David McGoldrick

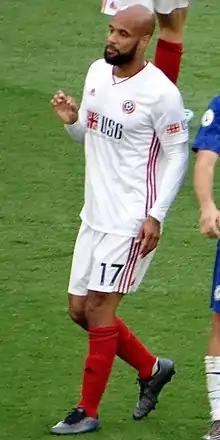
McGoldrick playing for Sheffield United in 2019

David James McGoldrick (born 29 November 1987) is a professional footballer who plays as a striker for club Barnsley. He won 14 caps for the Republic of Ireland national team between 2014 and 2020, scoring one international goal.